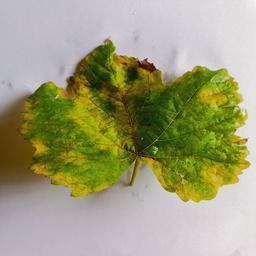
Label: Downy Mildew